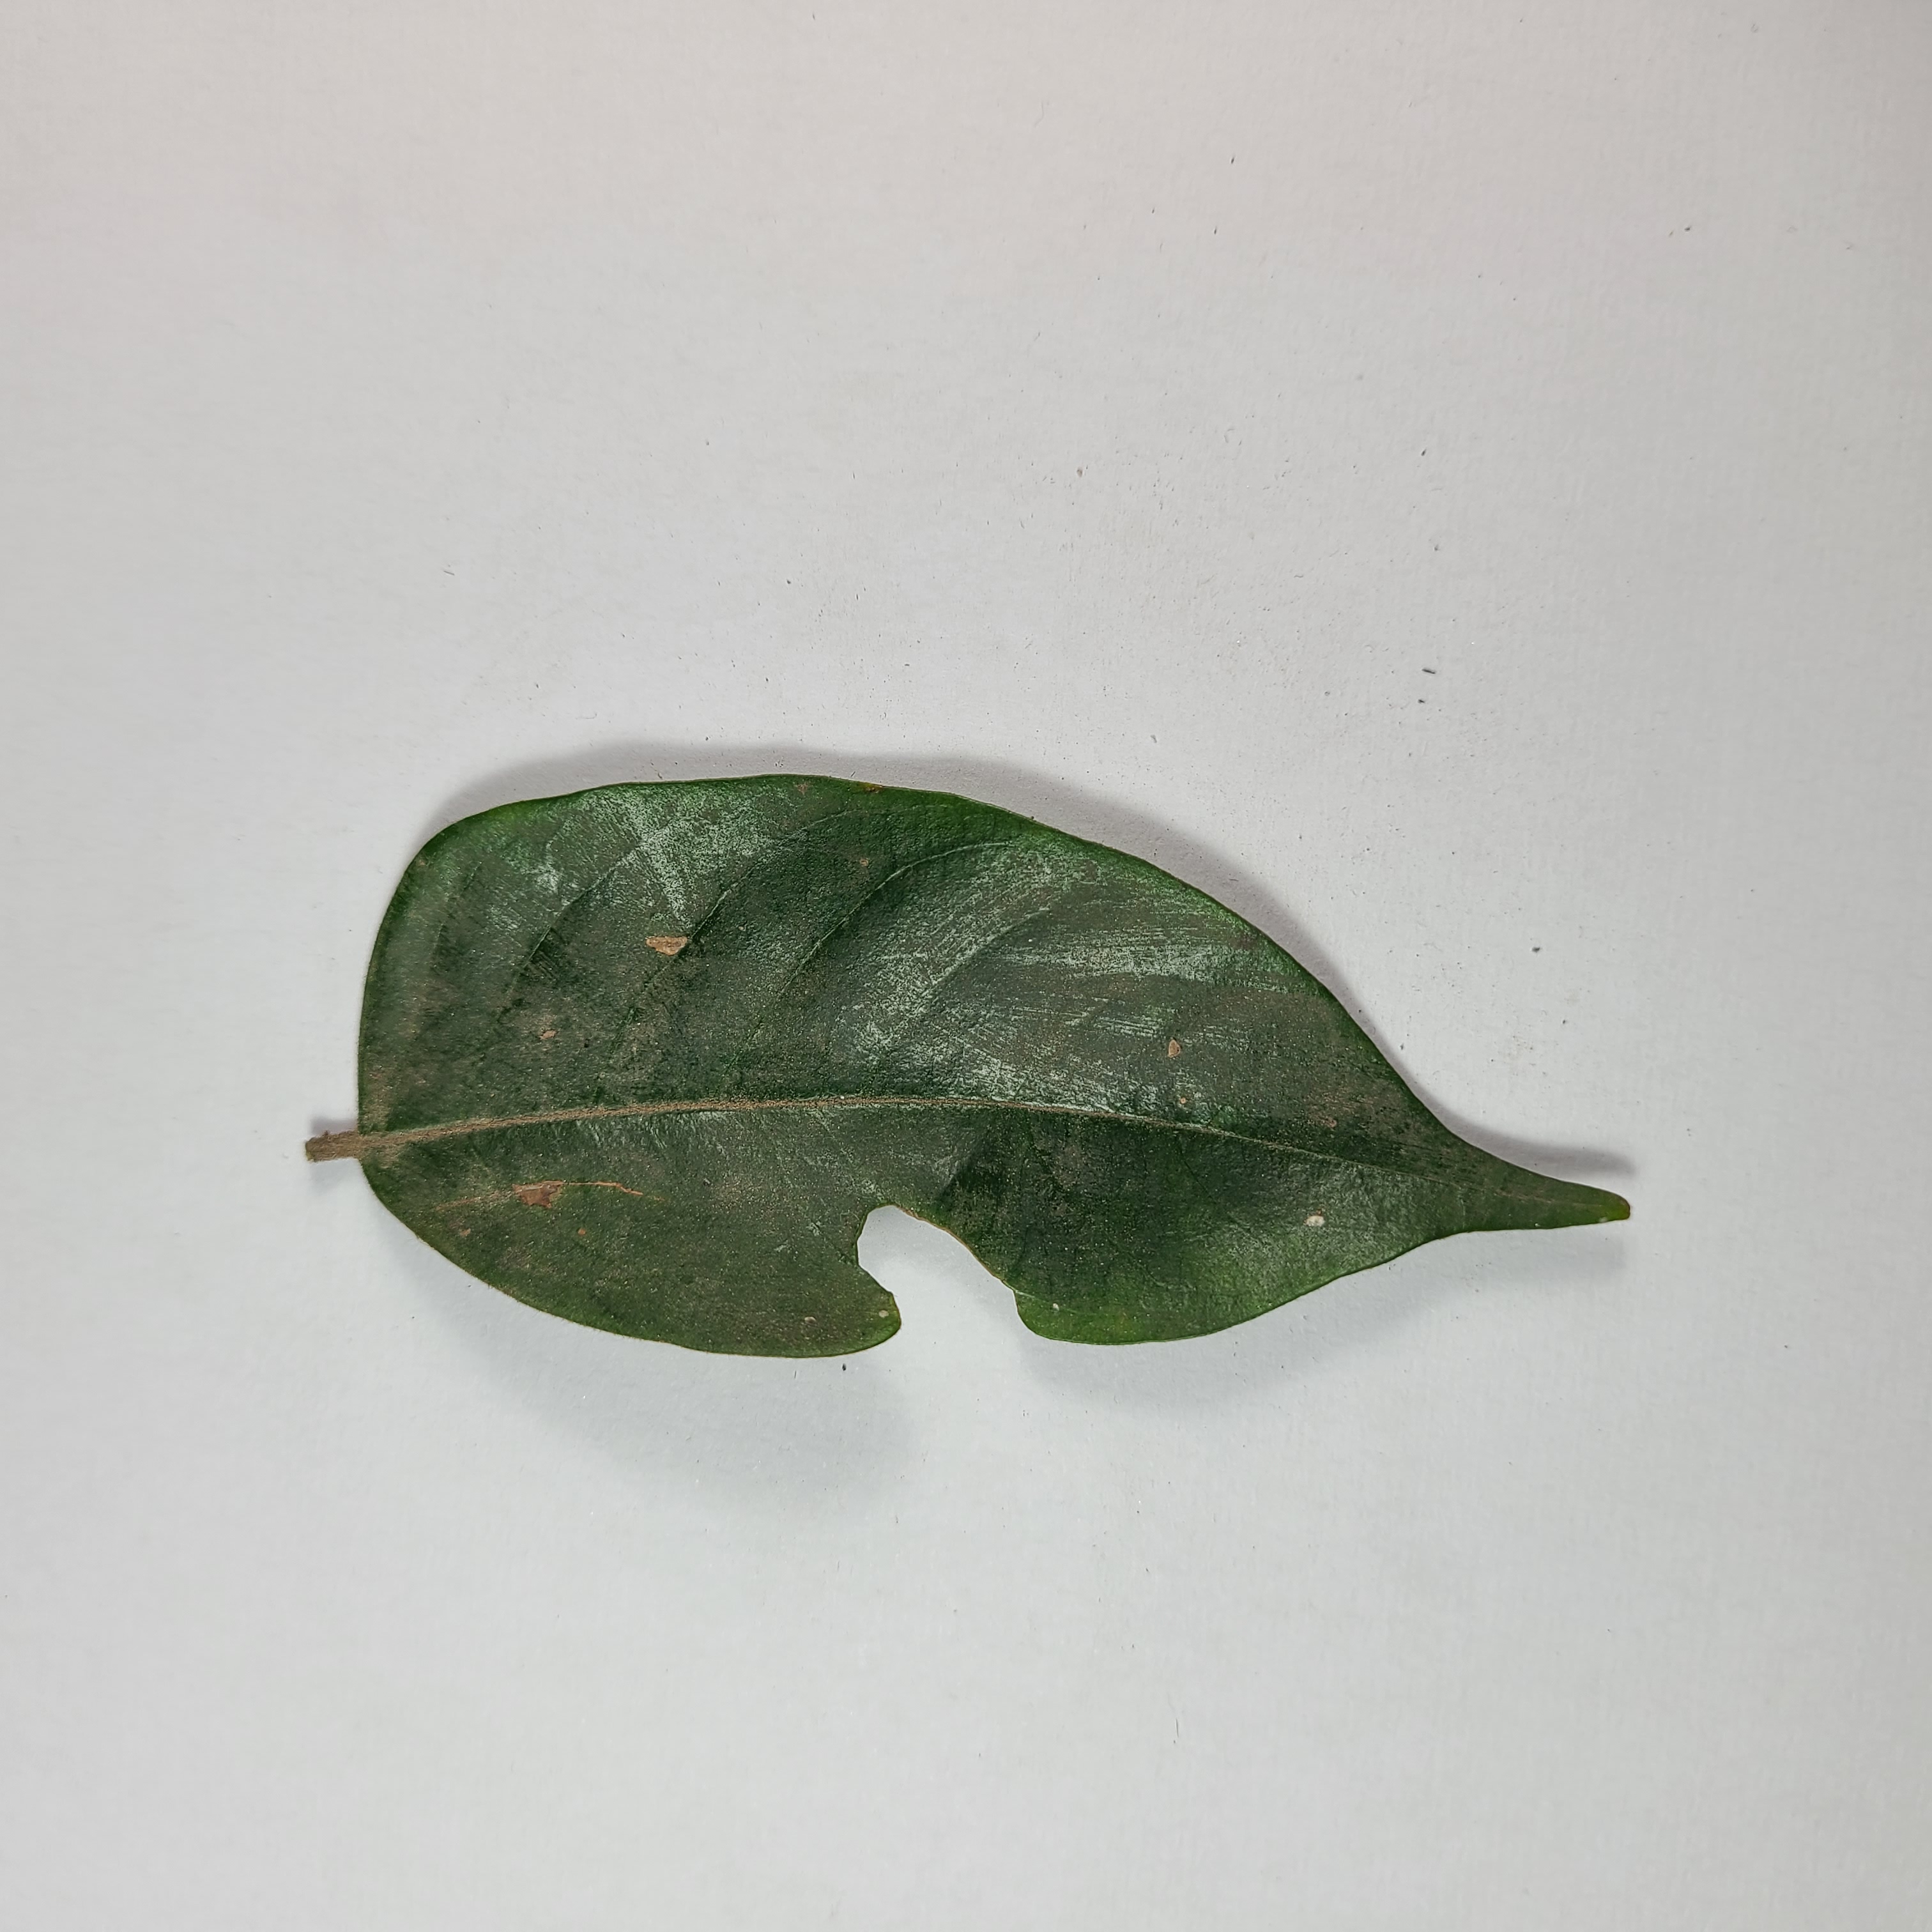
Label: Insect Hole leaves